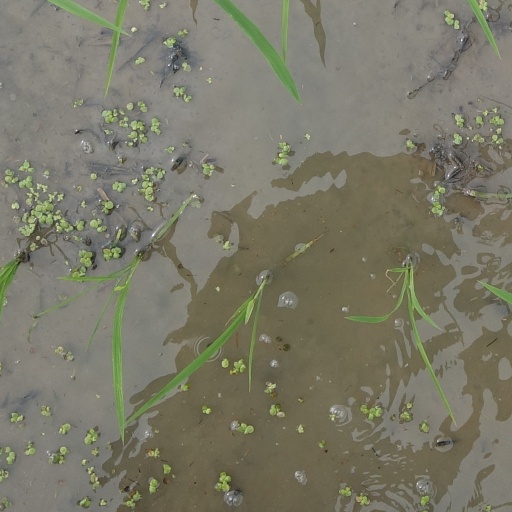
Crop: rice